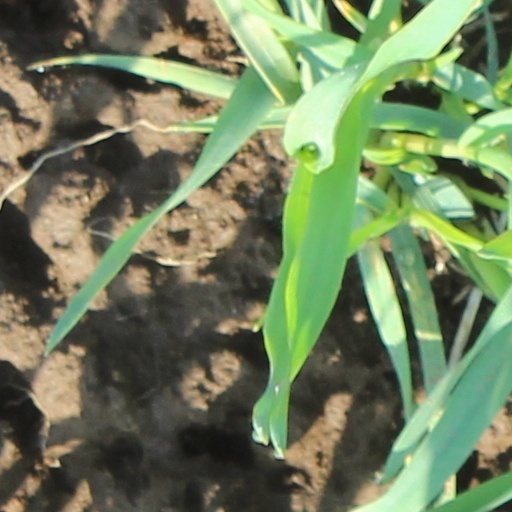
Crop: wheat